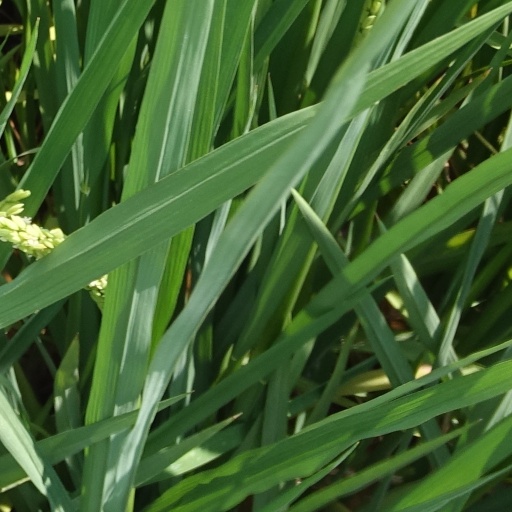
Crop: rice